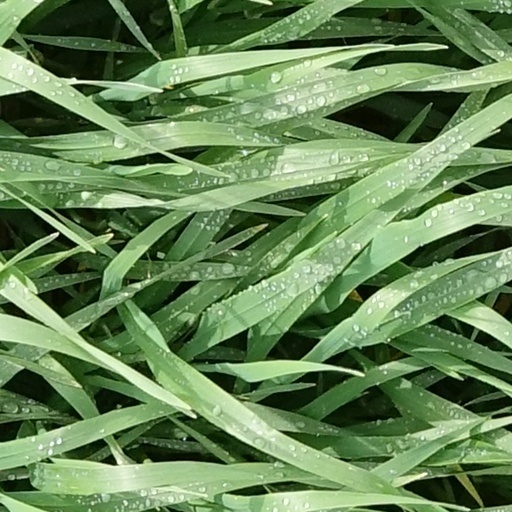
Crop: wheat